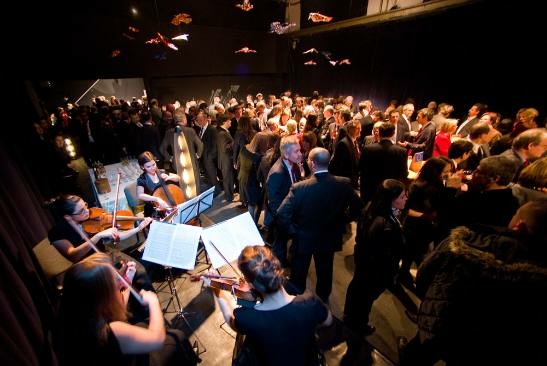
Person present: Yes